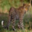
Label: leopard